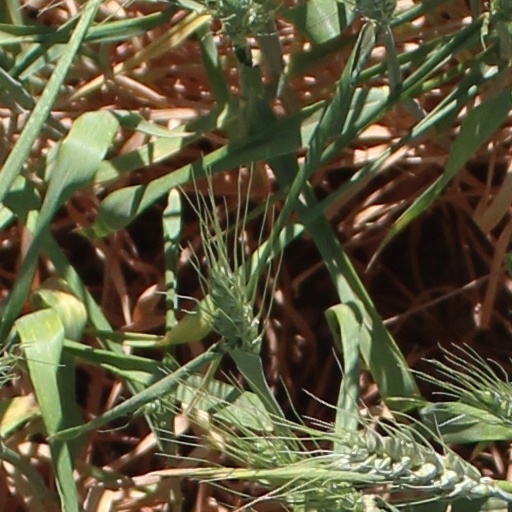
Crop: wheat